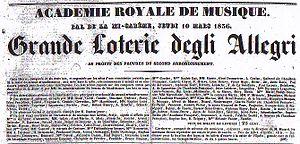
Le Bal de l'Opéra est le plus fameux de tous les bals du Carnaval de Paris et un de ses principaux événements avec la Promenade de Masques et les grands cortèges centraux de la Promenade du Bœuf Gras, de la Fête des Blanchisseuses et de la descente de la Courtille.